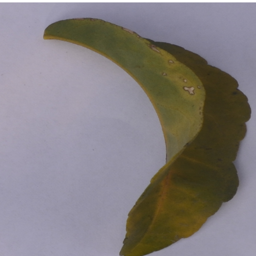
Plant part: leaf
Disease: greening